Kia Pegg

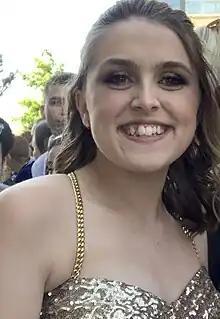
Pegg in 2023

Kia May Pegg (born 29 June 2000) is an English actress and television presenter. She portrayed Jody Jackson in the British children's drama show "Tracy Beaker Returns" (2012), as well as the spin-off series "The Dumping Ground" (2013–2022). Then from 2022 to 2024, Pegg appeared in the BBC soap opera "Doctors" as receptionist Scarlett Kiernan, for which she received award nominations at the RTS Midlands Awards, the British Soap Awards and the "Inside Soap" Awards. She also began occasionally presenting episodes of "Saturday Mash-Up!" for CBBC in 2022.